GNU Emacs

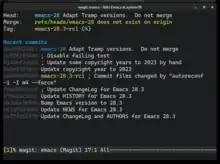
A Magit buffer displaying the Emacs git repository's log

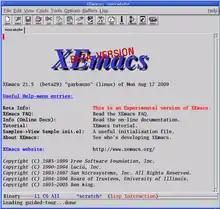
XEmacs 21.5 on GNU/Linux

In its early history, GNU Emacs often ran noticeably slower than rival text editors because the loading and interpreting of its Lisp-based code incurs a performance overhead. Modern computers are powerful enough to run GNU Emacs with ease, but versions prior to 19.29 (released in 1995) couldn't edit files larger than 8 MB. The file size limit was raised in successive versions, and 32 bit versions after GNU Emacs 23.2 can edit files up to 512 MB in size. Emacs compiled on a 64-bit machine can handle much larger buffers.